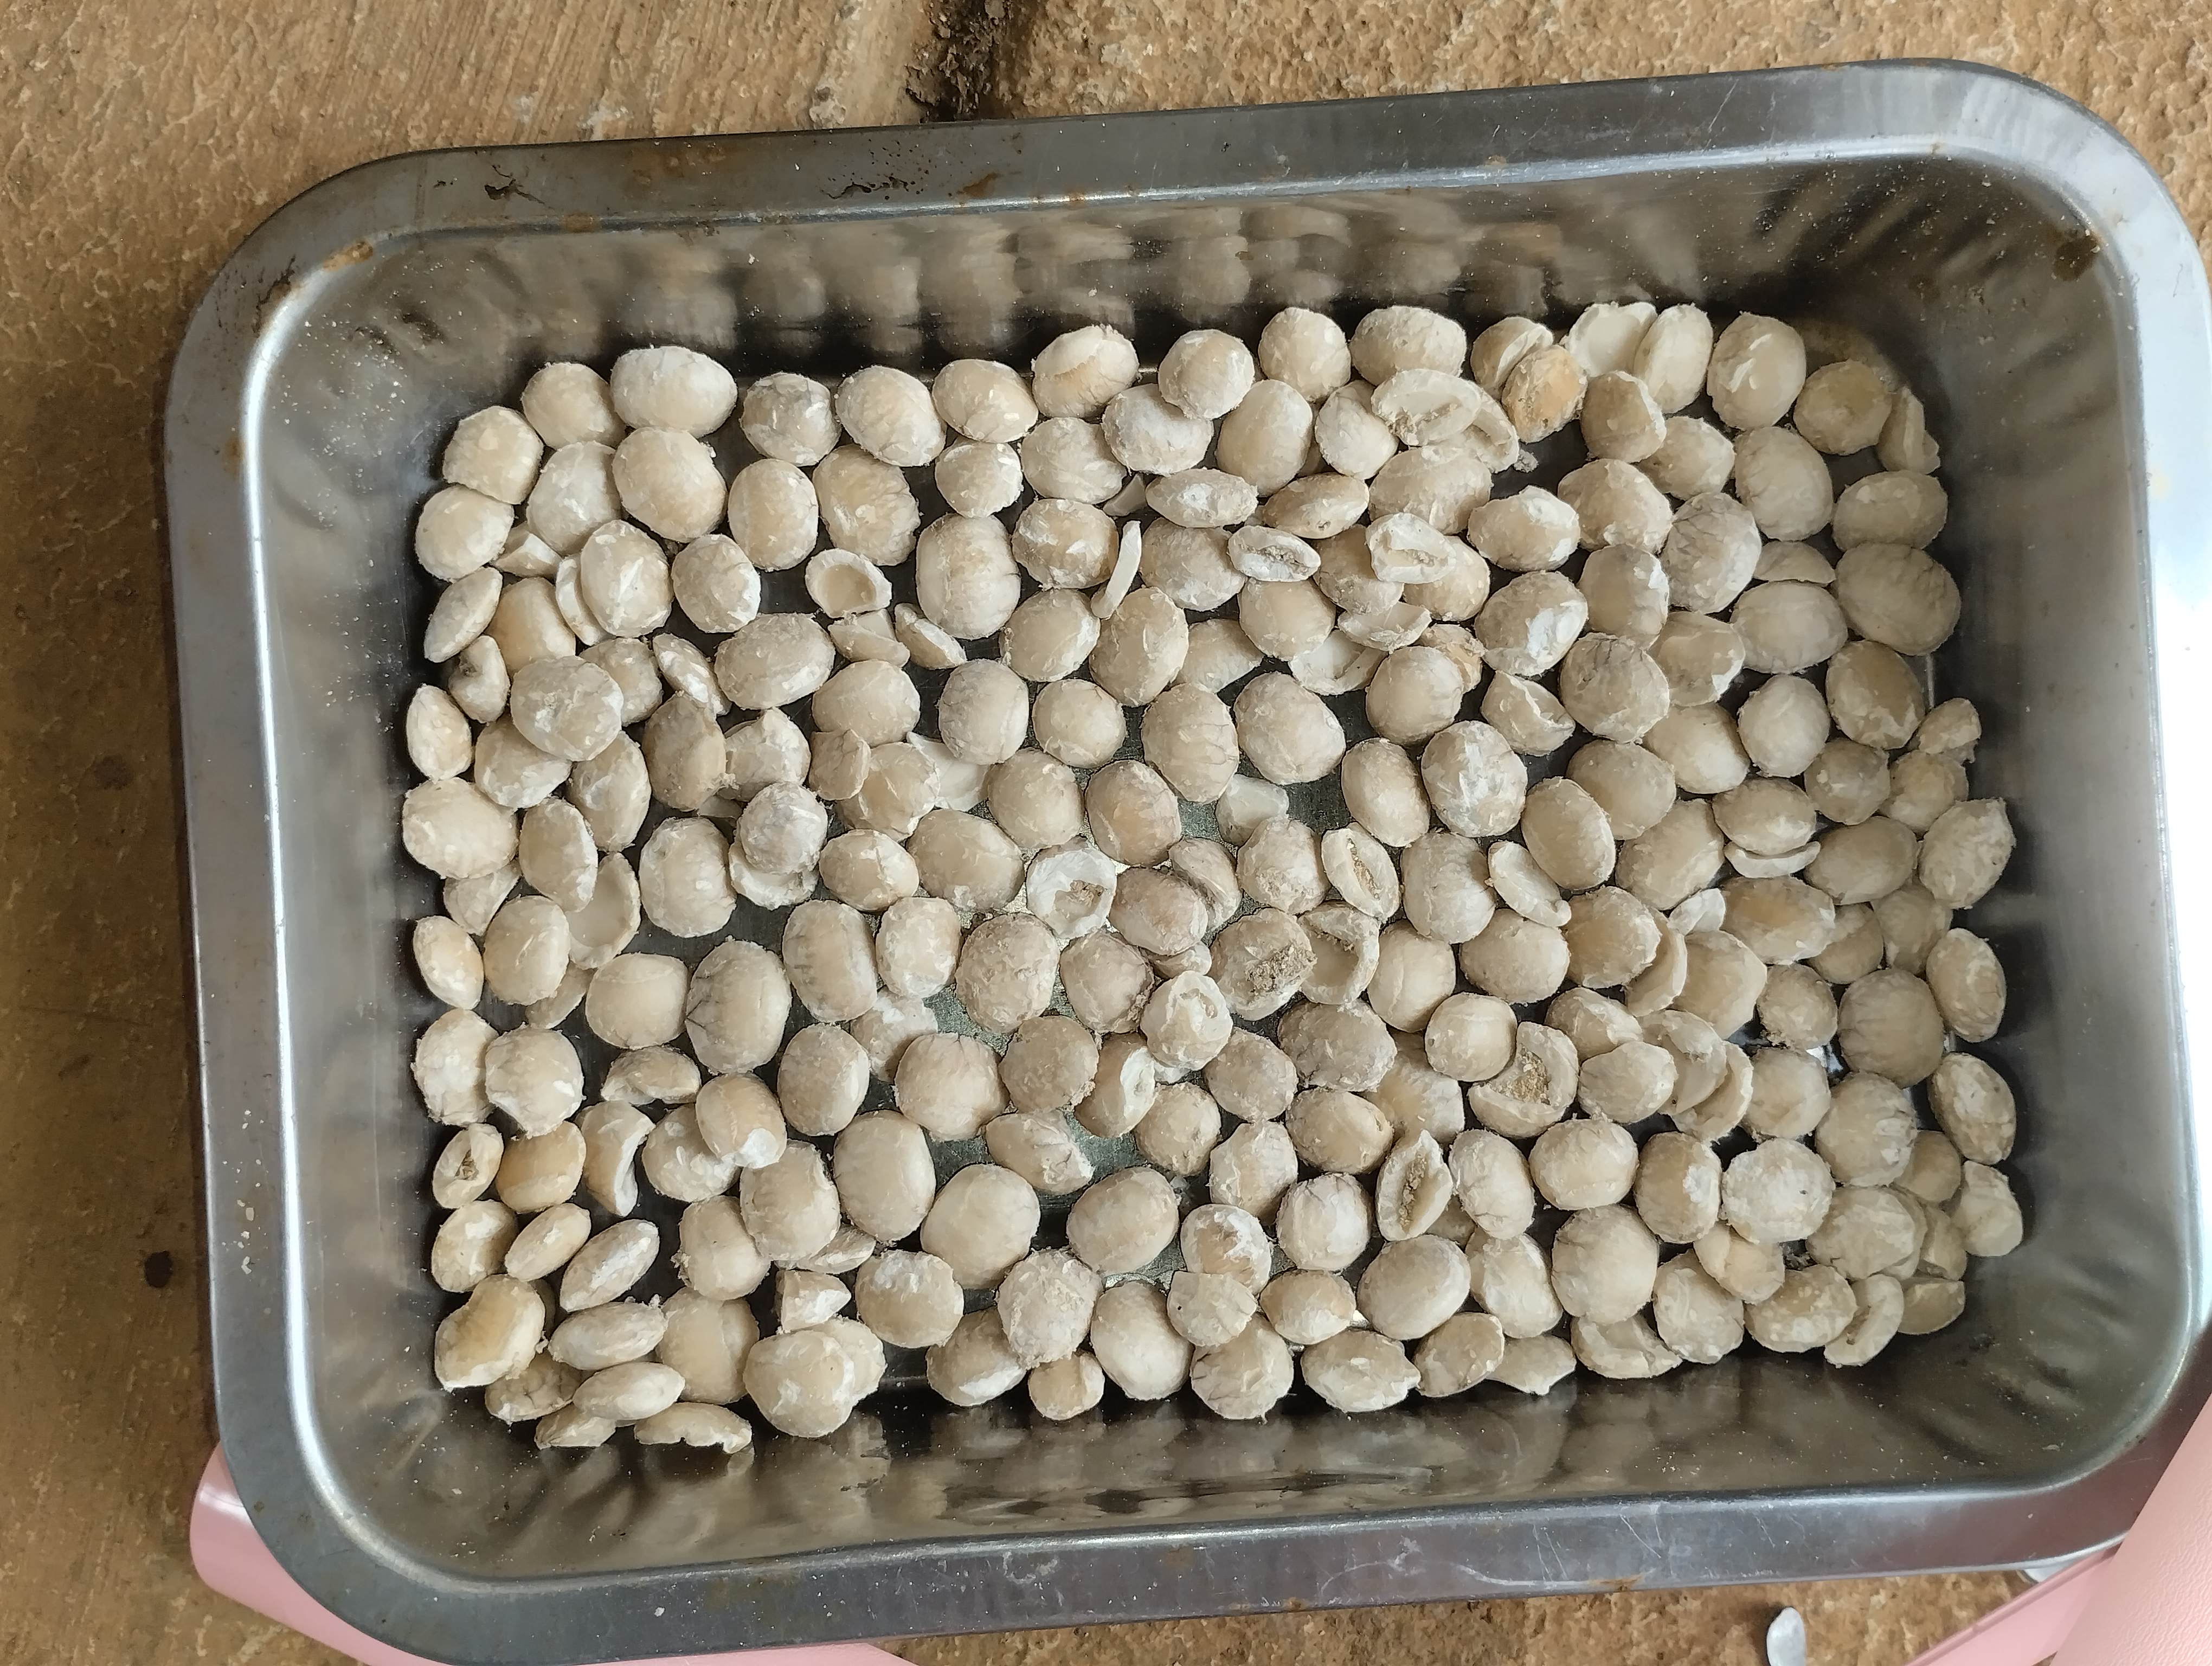
Label: bagus (good seed)